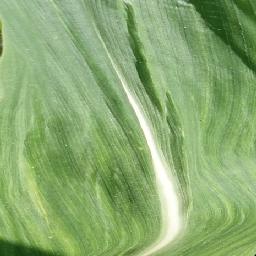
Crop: corn
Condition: (maize)_healthy